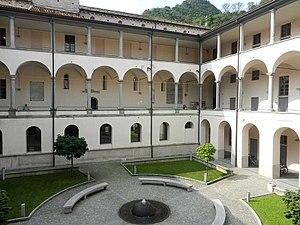
L'université de l'Insubrie est une université italienne de la région de l'Insubrie en Lombardie, basée autour des villes de Côme et de Varèse.